Marion Military Institute

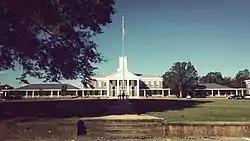
MMI Chapel

Marion Military Institute traces its origins back to 1842 with the creation of Howard College in Marion, Alabama by the Alabama Baptist Convention. During the American Civil War, South Barracks (later known as Lovelace Hall), built in 1854, and the chapel, built in 1857, served the Confederacy as Breckenridge Military Hospital from 1863 to 1865. Along with the President's House (built 1912), these buildings are listed on the National Register of Historic Places.